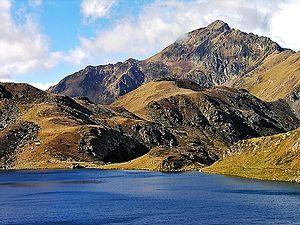
Pic de Font Blanca 2904 m, Pyrénées, frontière franco andorrane. Vu depuis l'étang Blaou, dans la vallée de Siguer
Le pic de Font Blanca, encore nommé pic du Port, est un sommet des Pyrénées situé sur la frontière entre la France et l'Andorre culminant à 2 903 m d'altitude.
L'étang Blaou est un étang situé dans les Pyrénées française à 2 335 m d'altitude dans le Sabarthès en Ariège sur la commune de Gestiès.
Le port de Siguer est un col de haute montagne de la chaîne pyrénéenne, situé sur la frontière entre Andorre et la France, entre la vallée de Siguer dans le département de l'Ariège, au nord, et la vallée d'El Serrat, au sud. Son altitude est de 2 395 mètres.